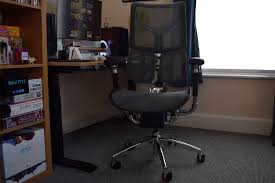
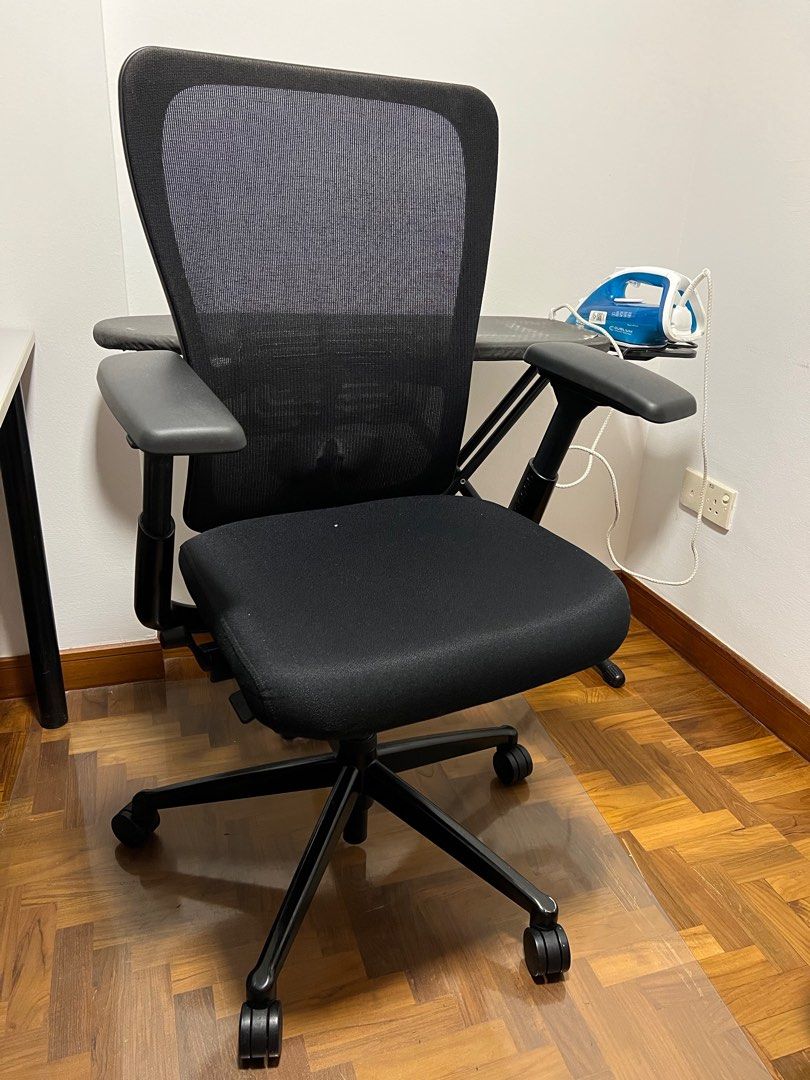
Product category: items_chair
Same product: no